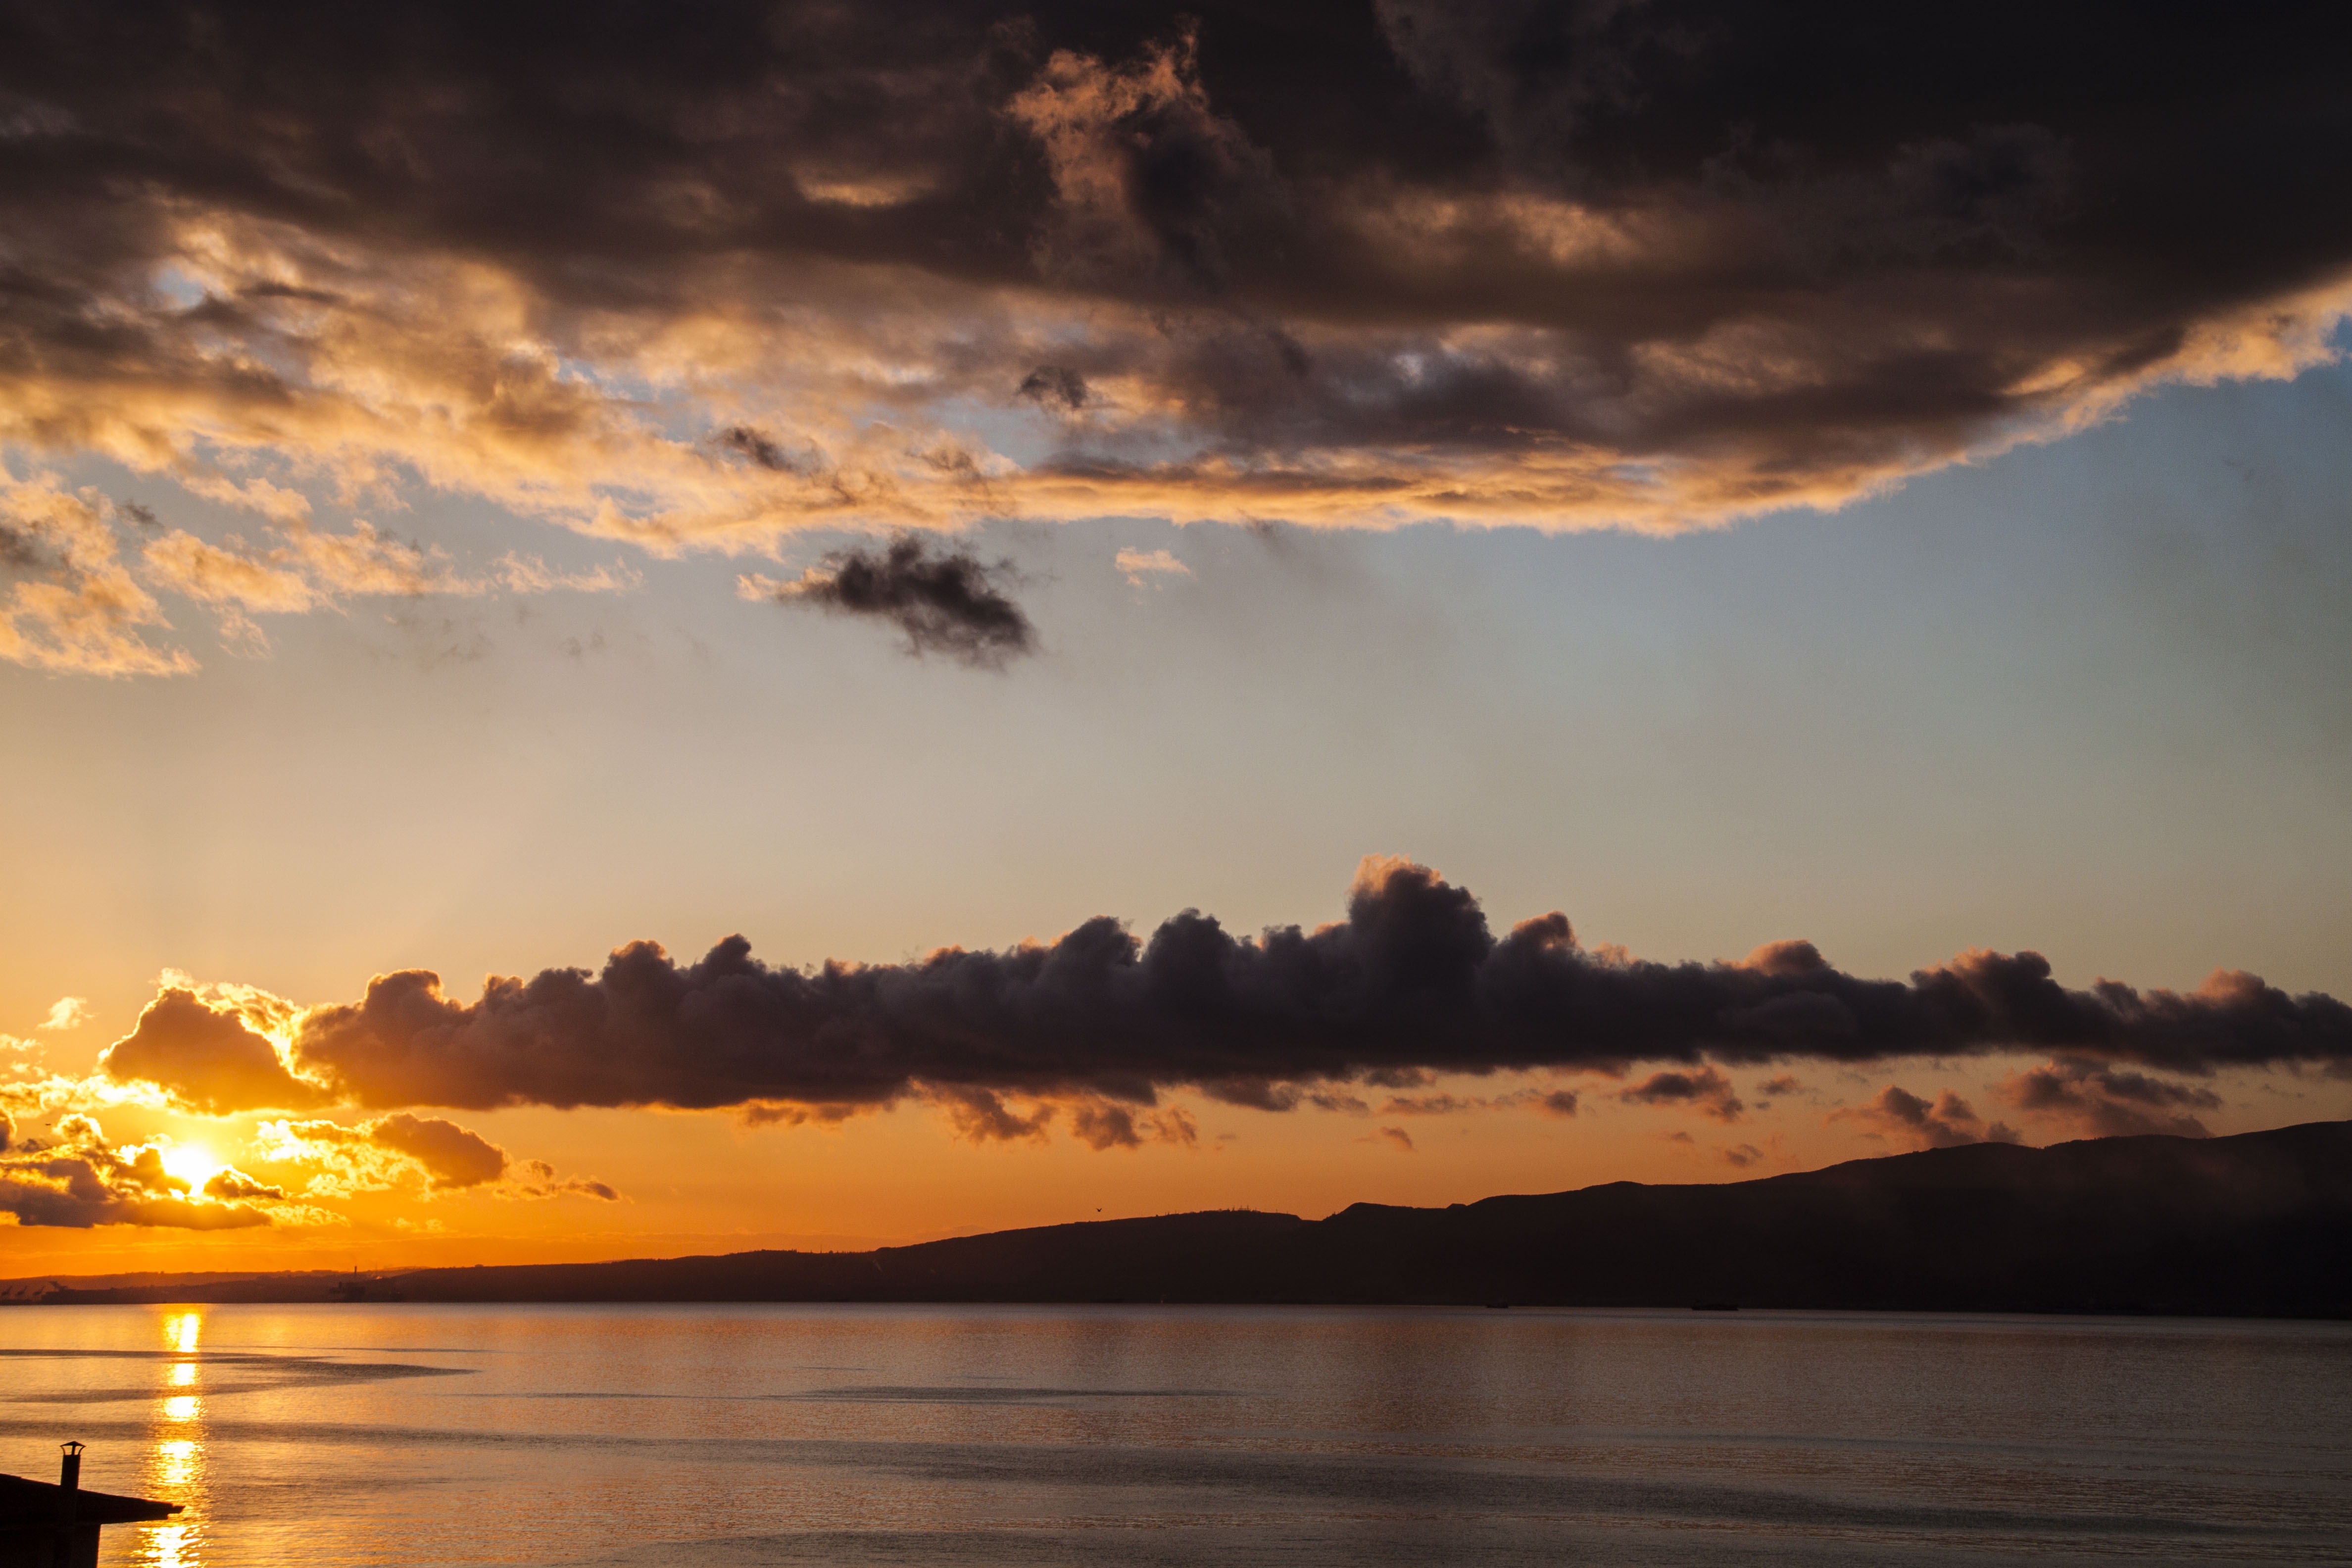
beach, landscape, sea, coast, water, ocean, horizon, cloud, sky, sun, sunrise, sunset, sunlight, morning, dawn, atmosphere, dusk, evening, orange, reflection, solar, clouds, marine, loch, afterglow, views of the sea, meteorological phenomenon